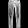
Label: Trouser